Auxiliary armour (Japan)

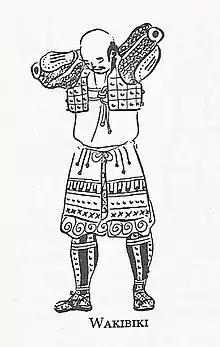
Edo period print of a samurai putting on a "wakibiki".

Auxiliary armour in a set of Japanese armour are optional pieces worn by the samurai class of feudal Japan in addition to the traditional six armour components.